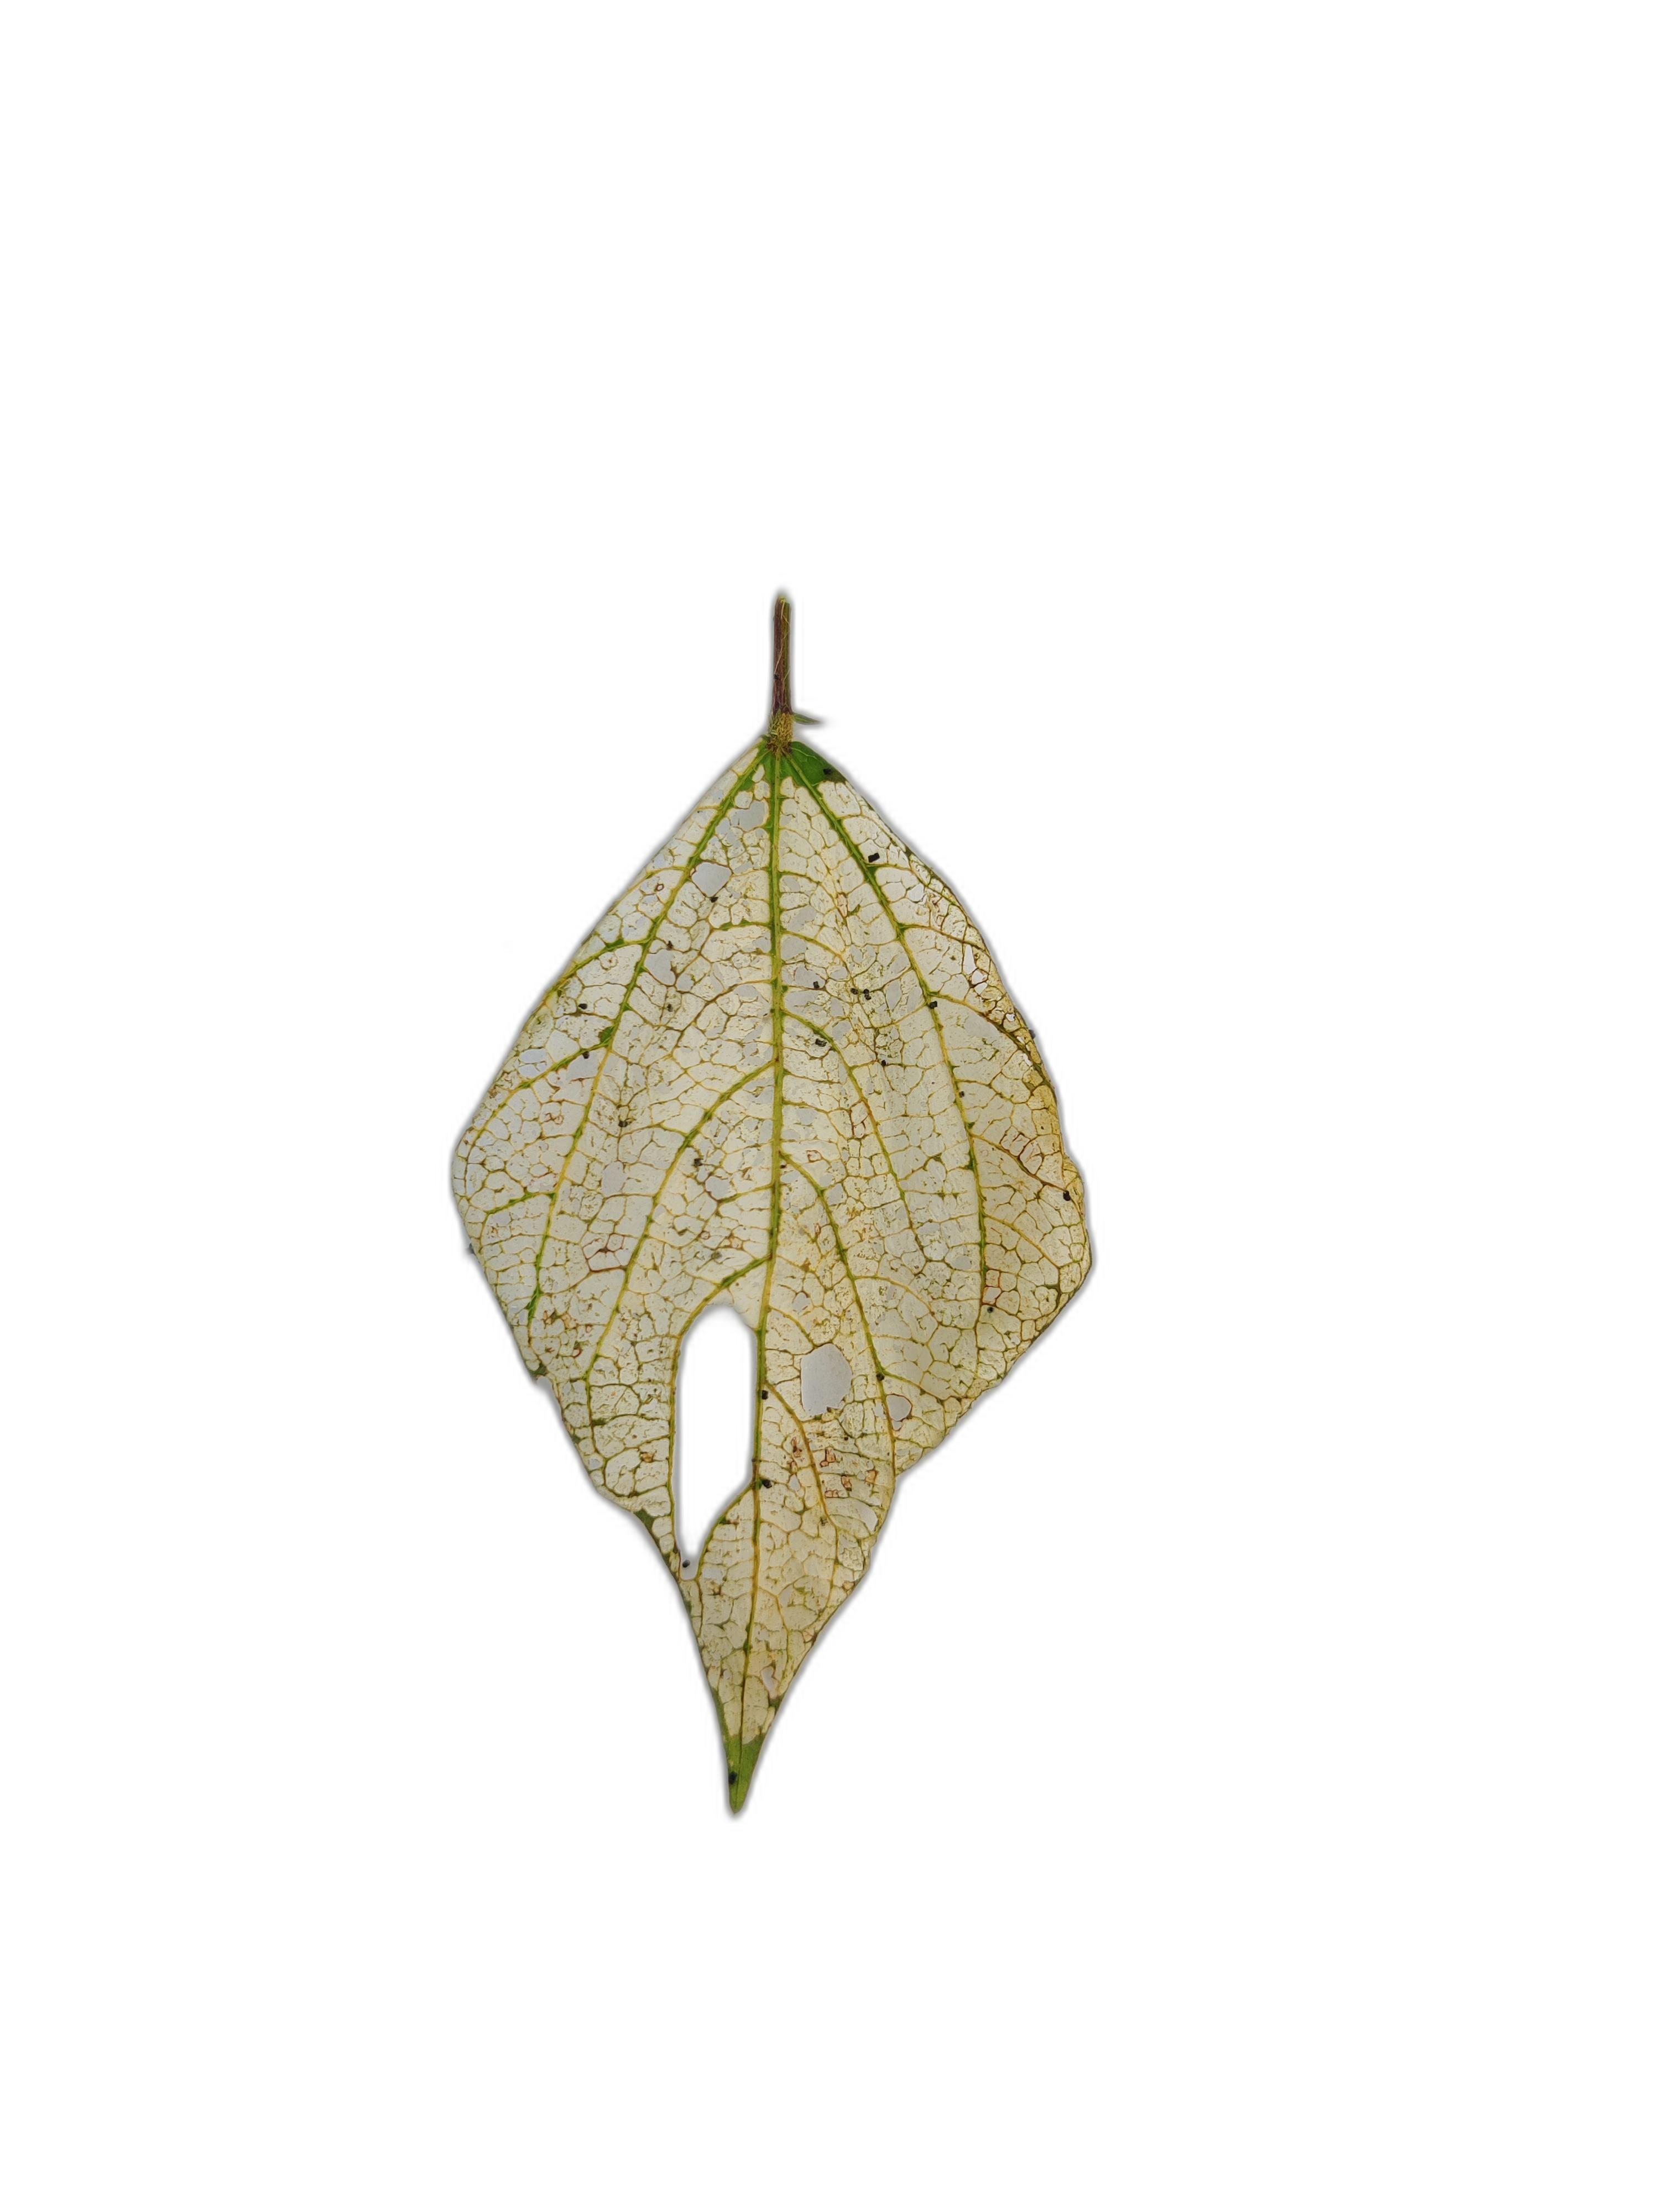
Label: Insect